Military history of France during World War II

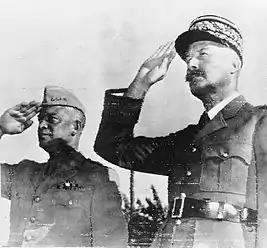
Algiers, French Algeria. General Dwight D. Eisenhower, commander in chief of the Allied armies in North Africa, and General Henri Honoré Giraud, commanding the French forces, saluting the flags of both nations at Allied headquarters (circa 1943).

When the Americans landed in Algiers in 1942 as part of Operation Torch, colonial soldiers of the Vichy-controlled Army of Africa surrendered without firing a shot. Charles de Gaulle drew from them to create the Corps Expéditionnaire Français (CEF) under General Alphonse Juin. The CEF was two-thirds Moroccan, Algerian, and Senegalese, and one-third Pied-Noir, totalling 112,000 men in four divisions. This unit took part in the 1943 Italian Campaign and in Operation Dragoon, the August 1944 Allied invasion of southern France.